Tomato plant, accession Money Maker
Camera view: horizontal (90 deg, fisheye); turntable rotation: 30 degrees
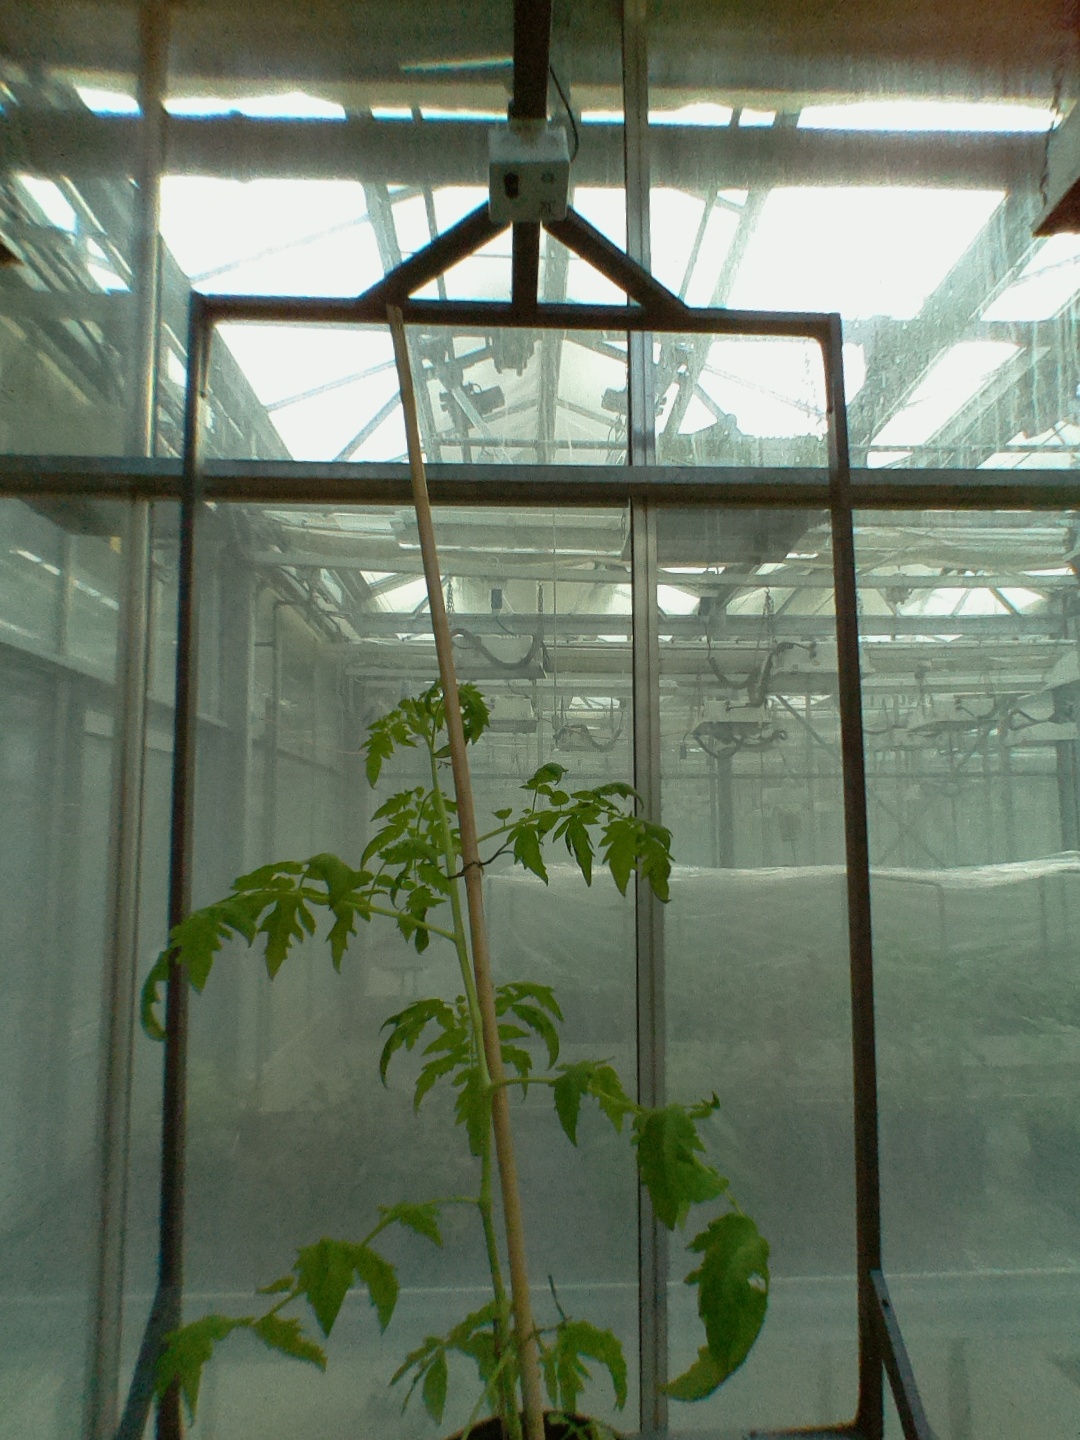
BBCH growth stage 52: 2 inflorescences visible